Harap Alb

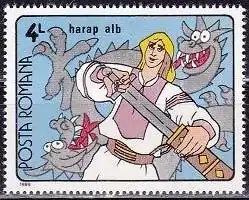
Harap-Alb

The Bald Man, despite his rustic "peasant speech", is depicted as an evil and despotic antithesis to Harap Alb. Liliana Vernică also sees in the villain a "double" of the protagonist, one who takes complete control of his victim's mind through persuasion. Historian however provides an ethnographic theory regarding the figure, placing it in relation to Romanian history. He thus compares the Bald Man and other hairless antagonists in Romanian folklore with negative images of the raiding Tatars, who, in contrast to their Romanian adversaries, customarily shaved their skulls.